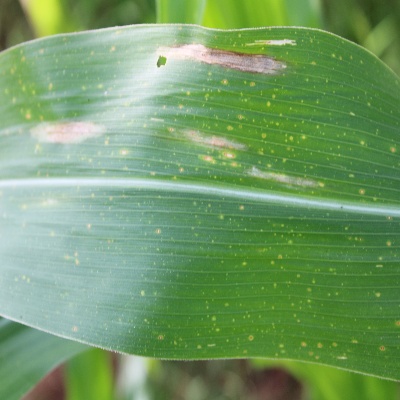
Crop: Maize
Condition: leaf blight